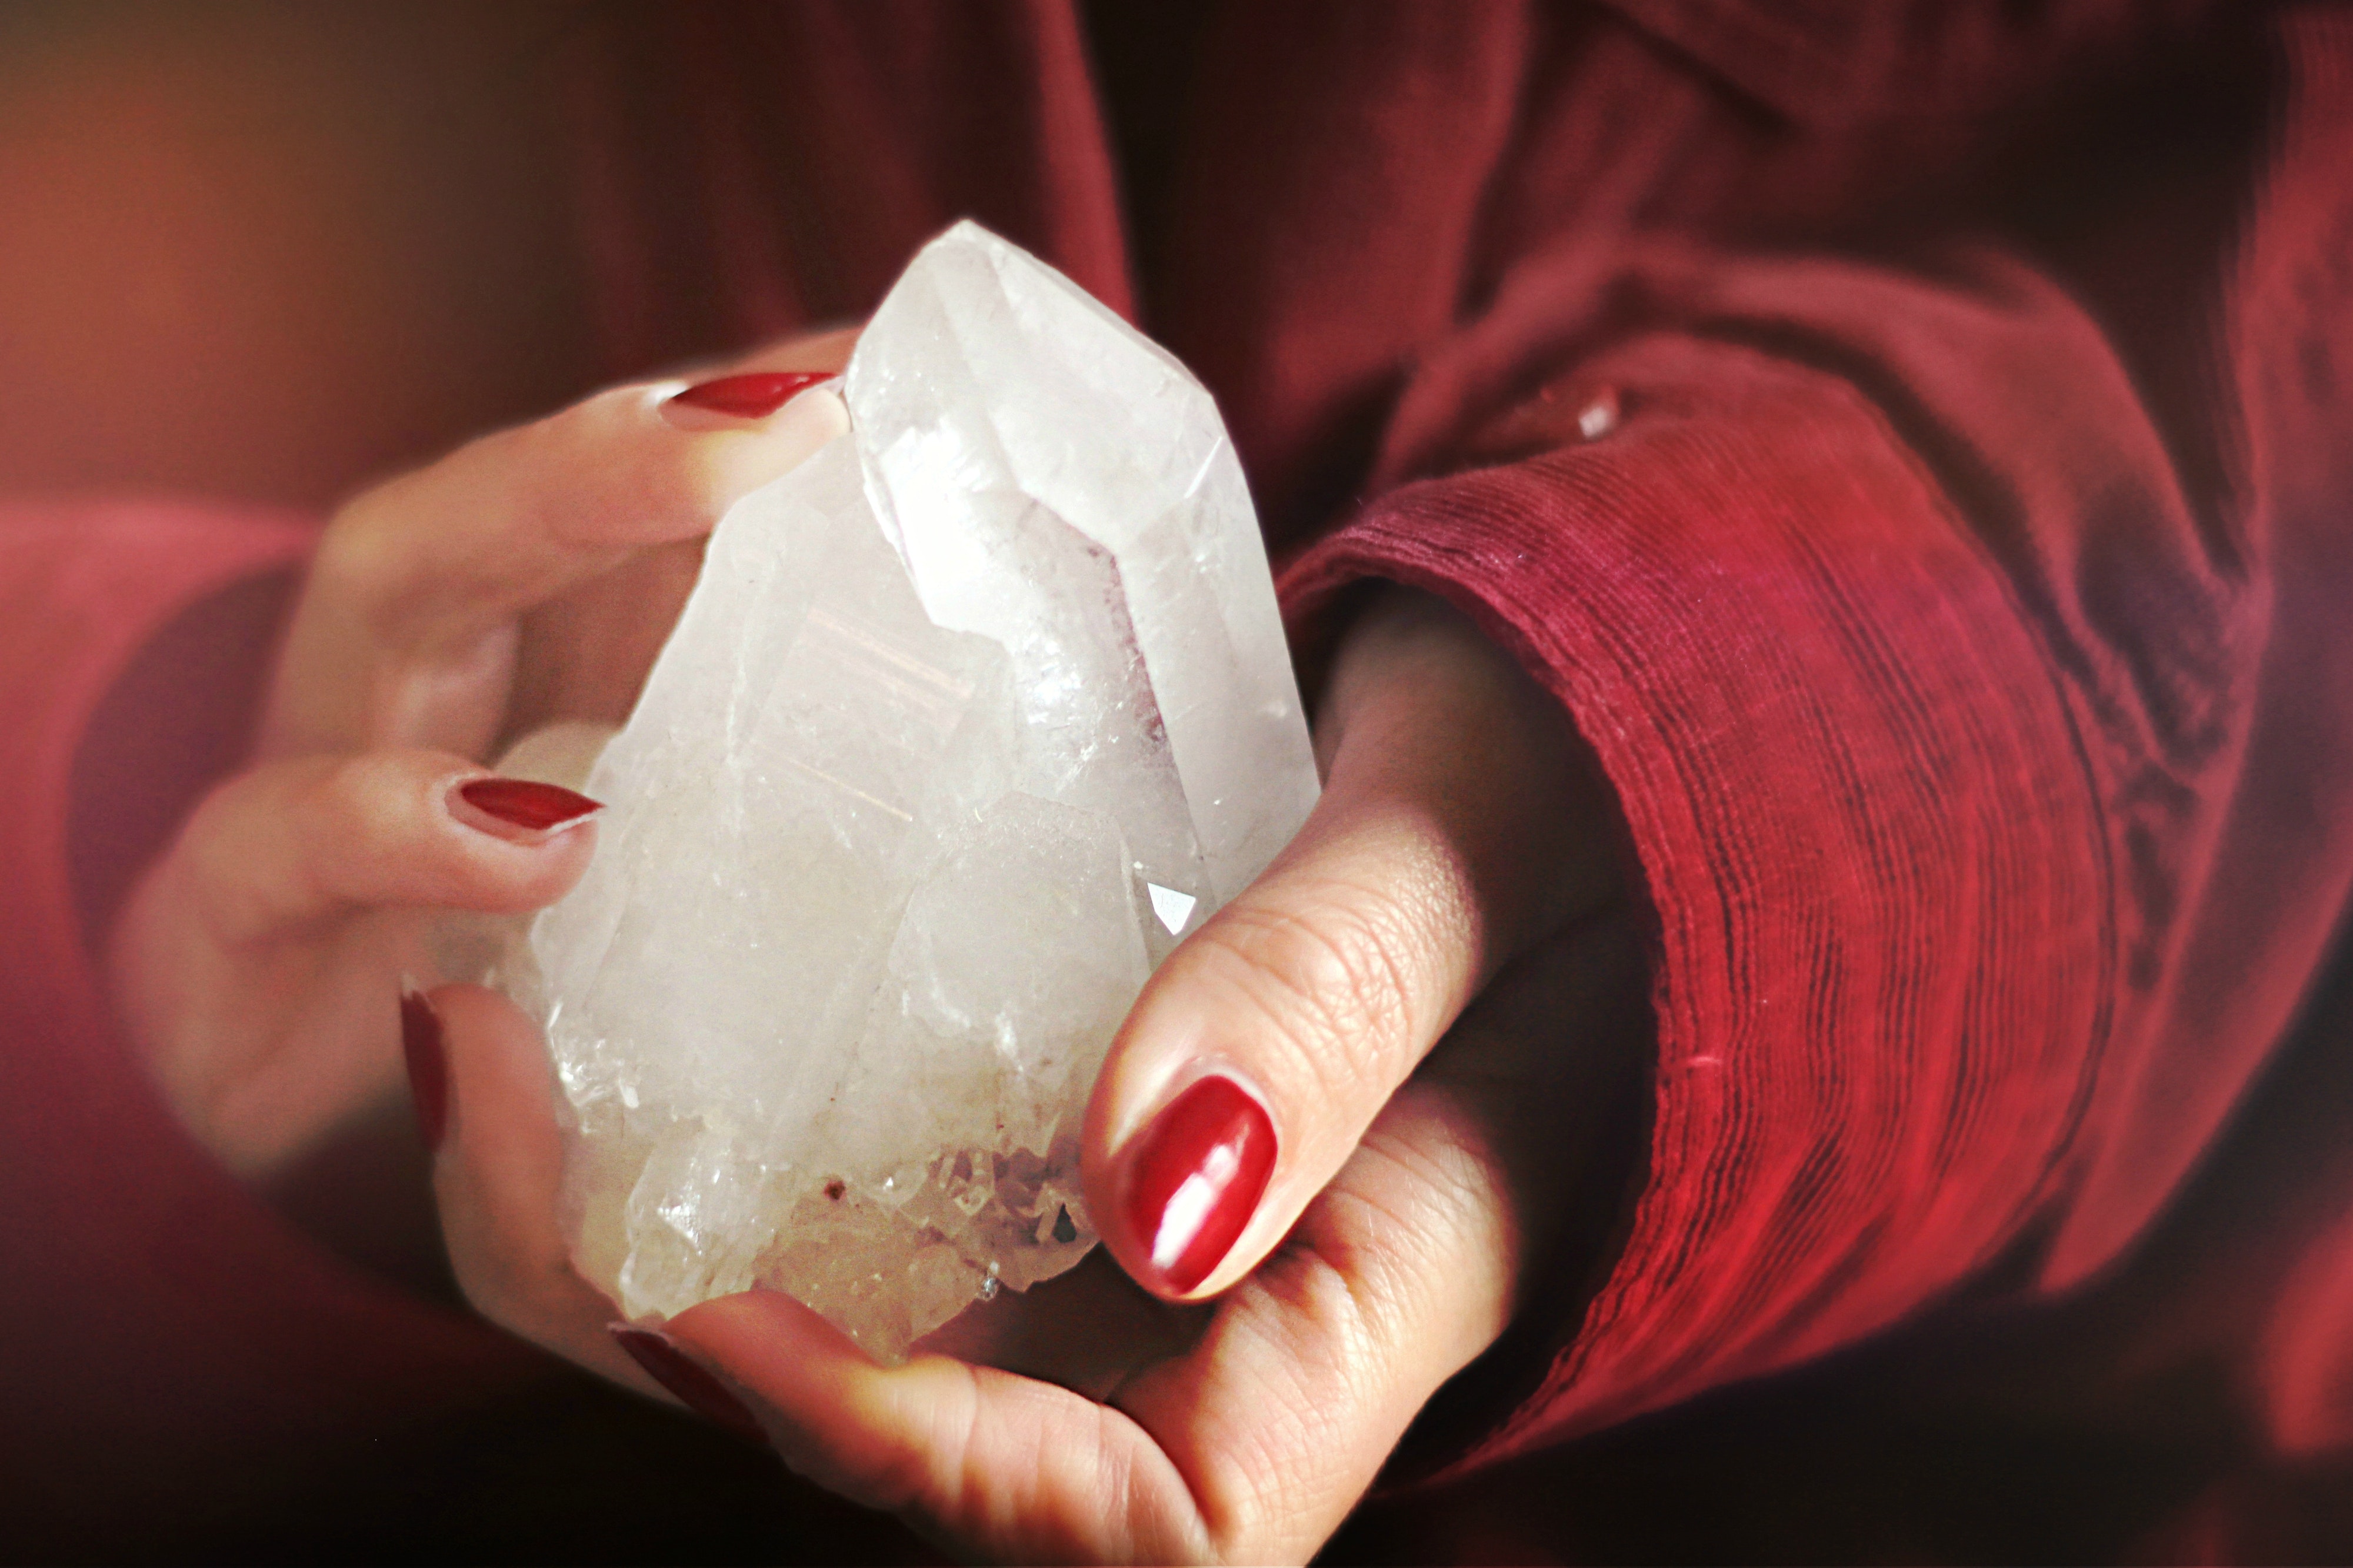
hand, finger, nail, petal